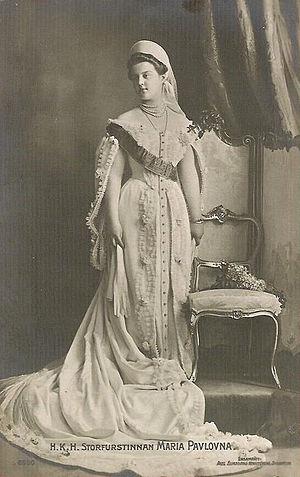
Marie Pavlovna Romanova, grande-duchesse de Russie née le 18 avril 1890 à Saint-Pétersbourg, morte le 13 décembre 1958 à Constance est la fille du grand-duc de Russie Paul Alexandrovitch et d'Alexandra de Grèce. Le 3 mai 1908, elle épousa le prince Guillaume de Suède, duc de Södermanland, dont elle divorça le 13 mars 1914. De cette union est né Lennart, duc de Småland puis comte de Wisborg.
La liste des grandes-duchesses et des princesses de Russie regroupe les descendantes en ligne agnatique des empereurs de Russie ainsi que les épouses de leurs descendants mâles.